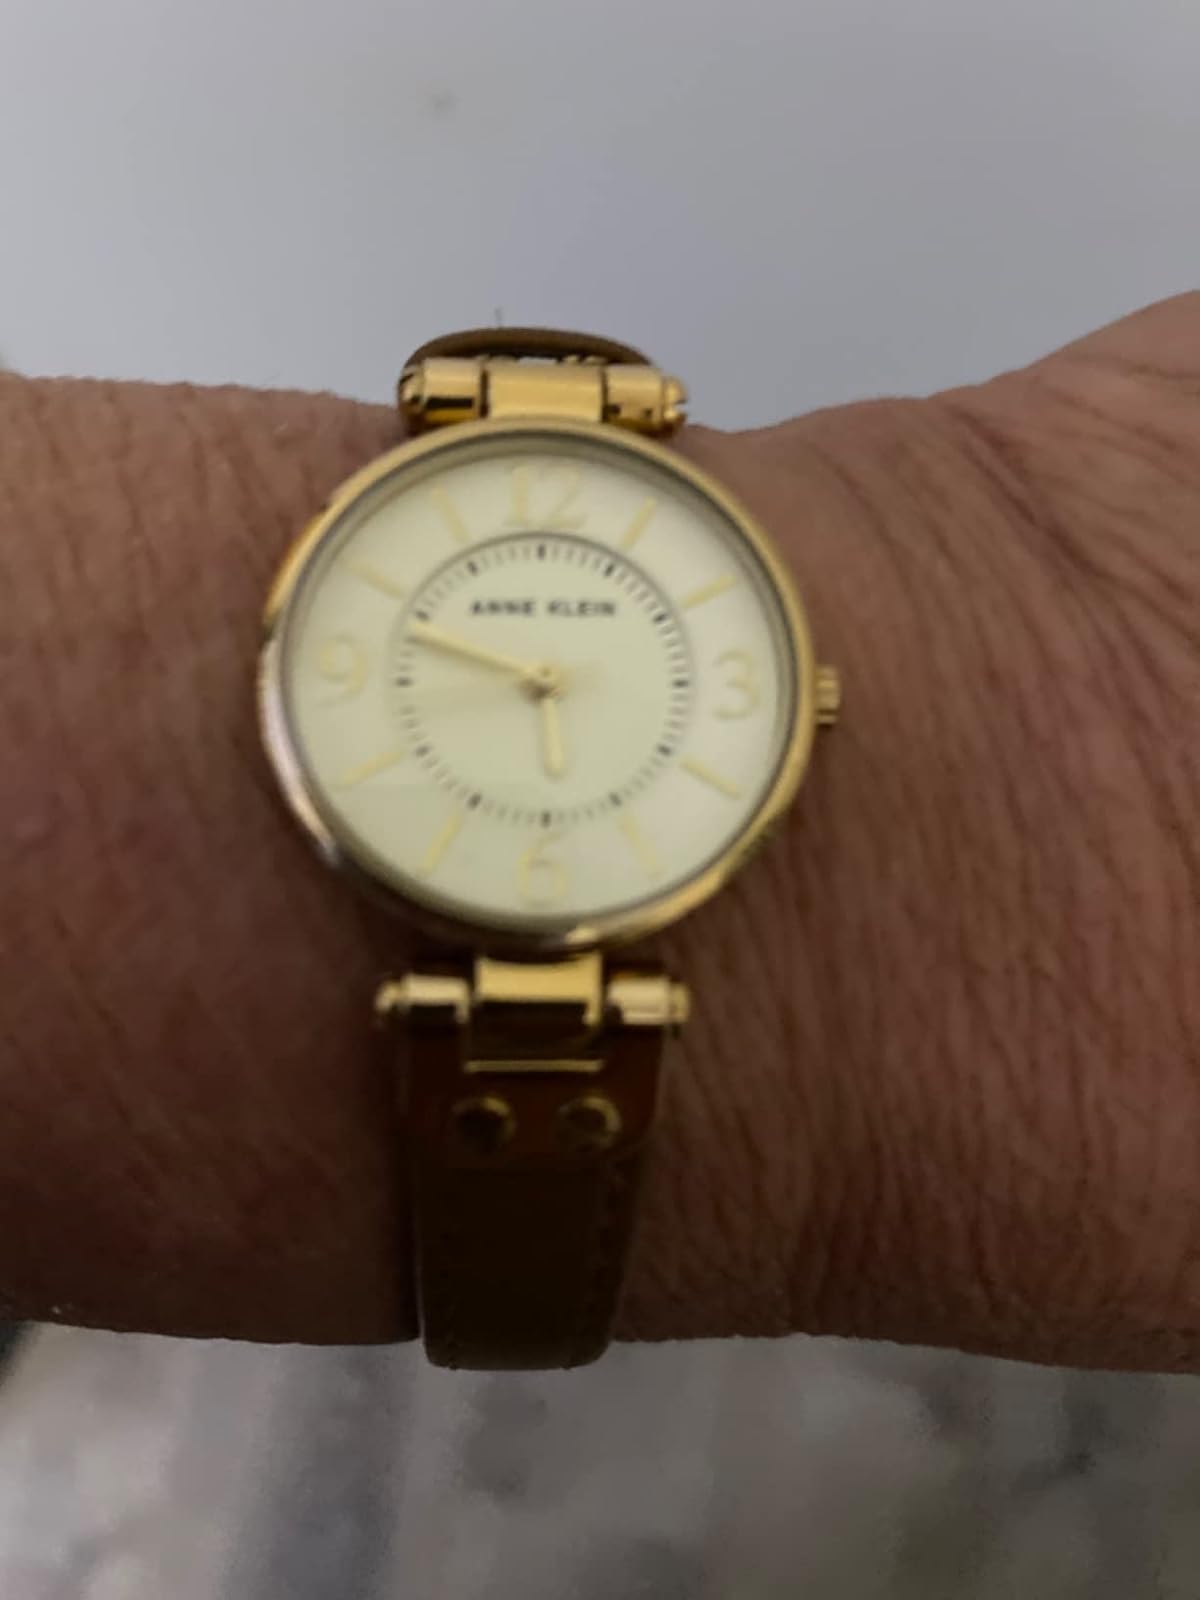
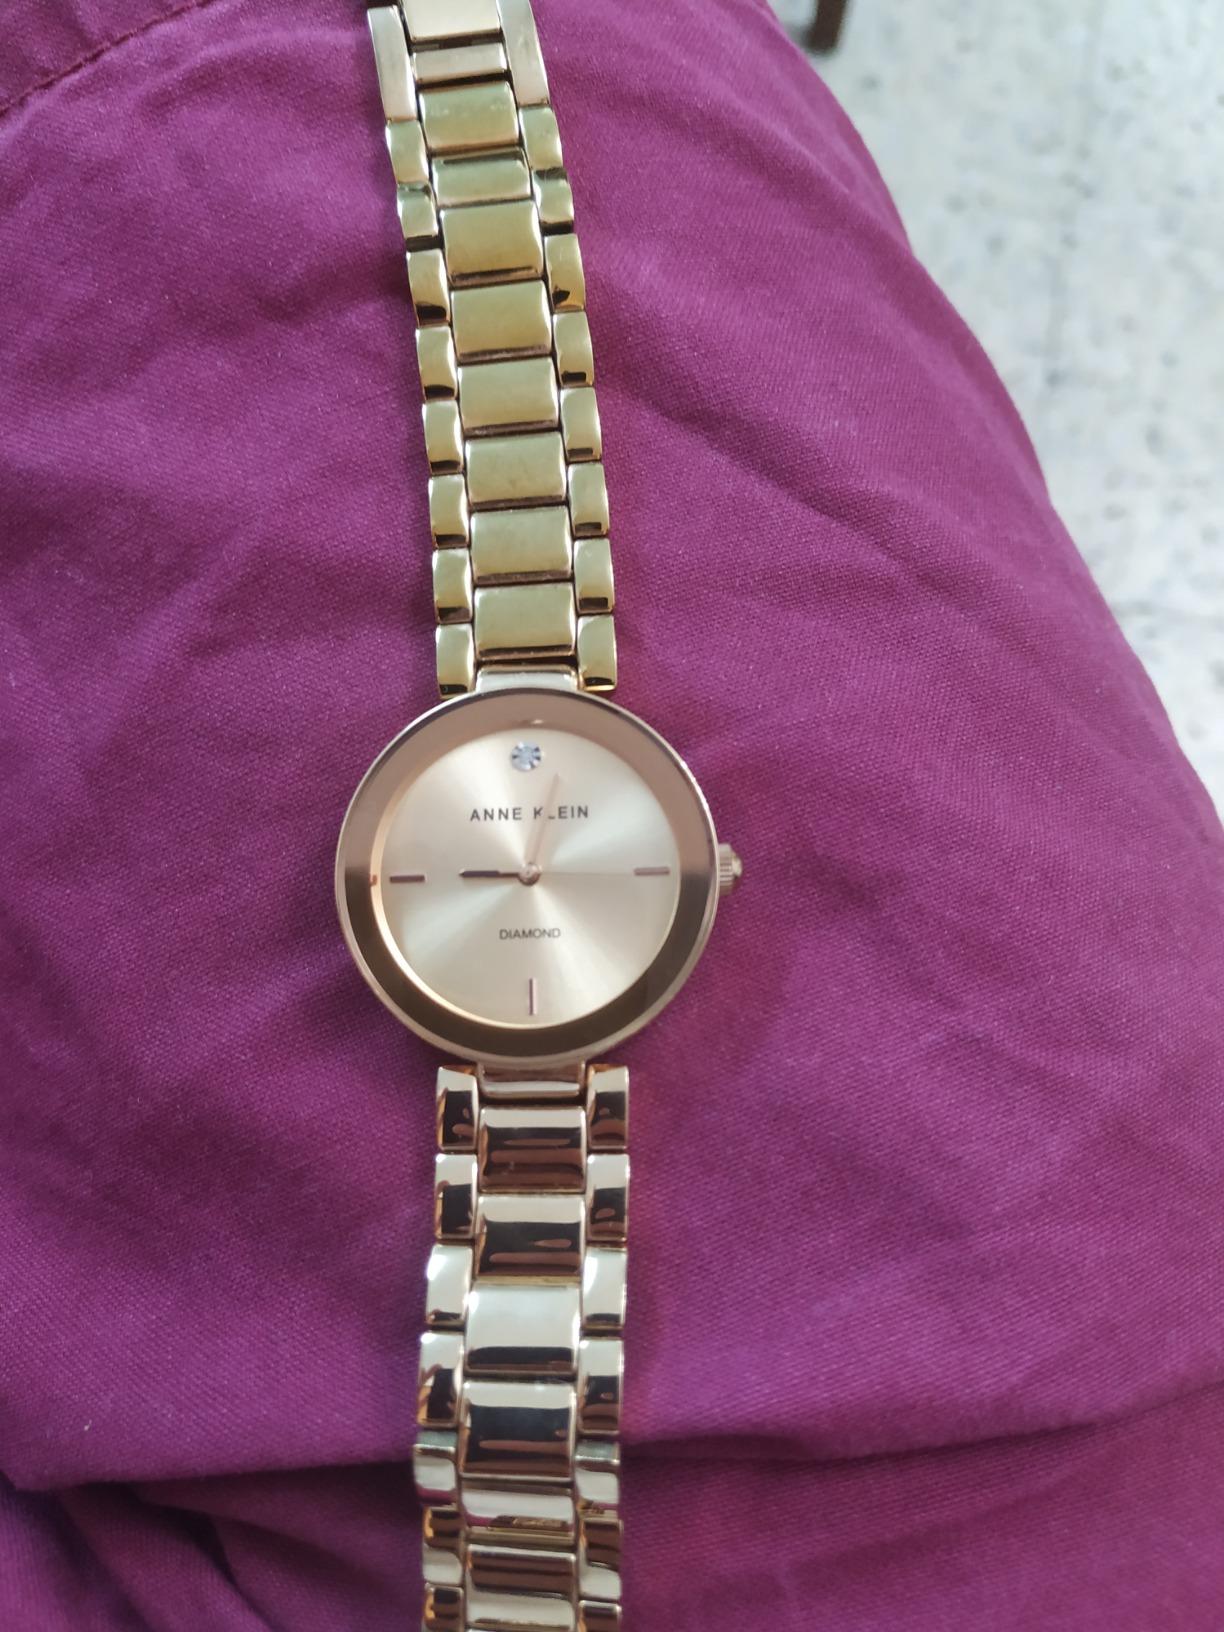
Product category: accessories_watch
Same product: no